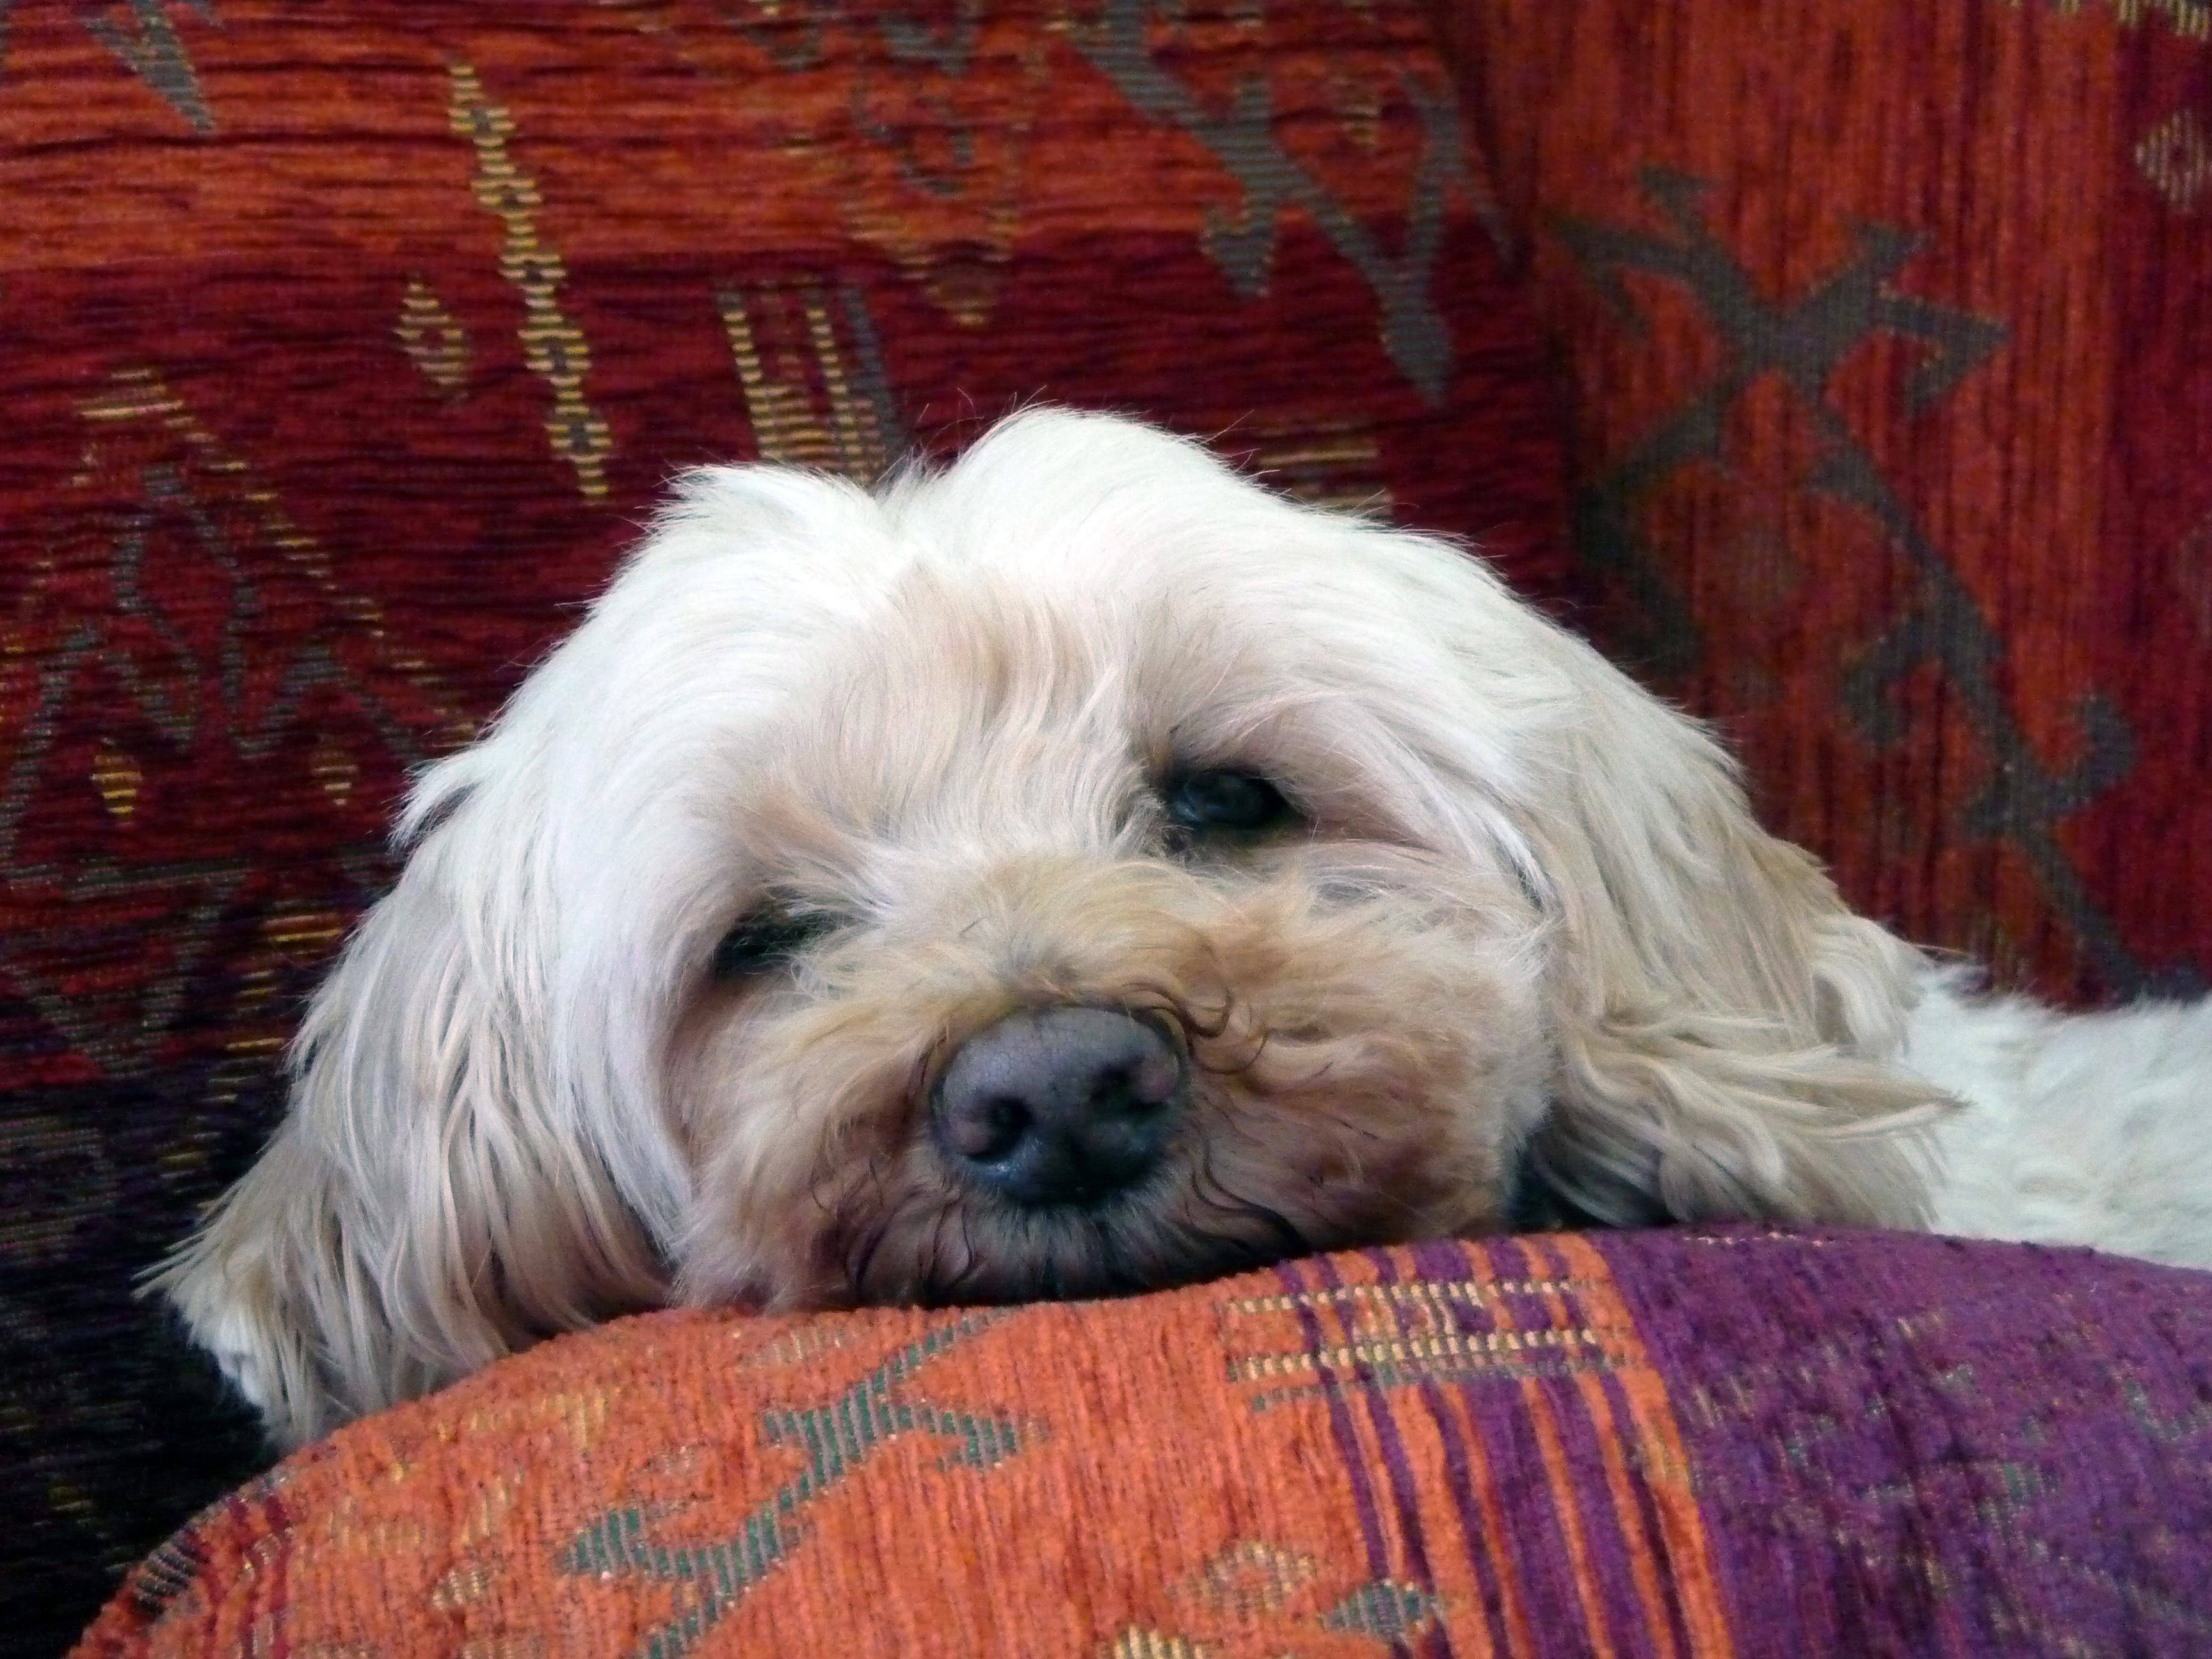
dog, animal, pet, mammal, snout, head, vertebrate, dog breed, lhasa apso, cavapoo, maltese, bichon, miniature poodle, goldendoodle, cockapoo, tibetan terrier, havanese, dog like mammal, carnivoran, dog breed group, schnoodle, dandie dinmont terrier, dog crossbreeds, cavachon, poodle crossbreed